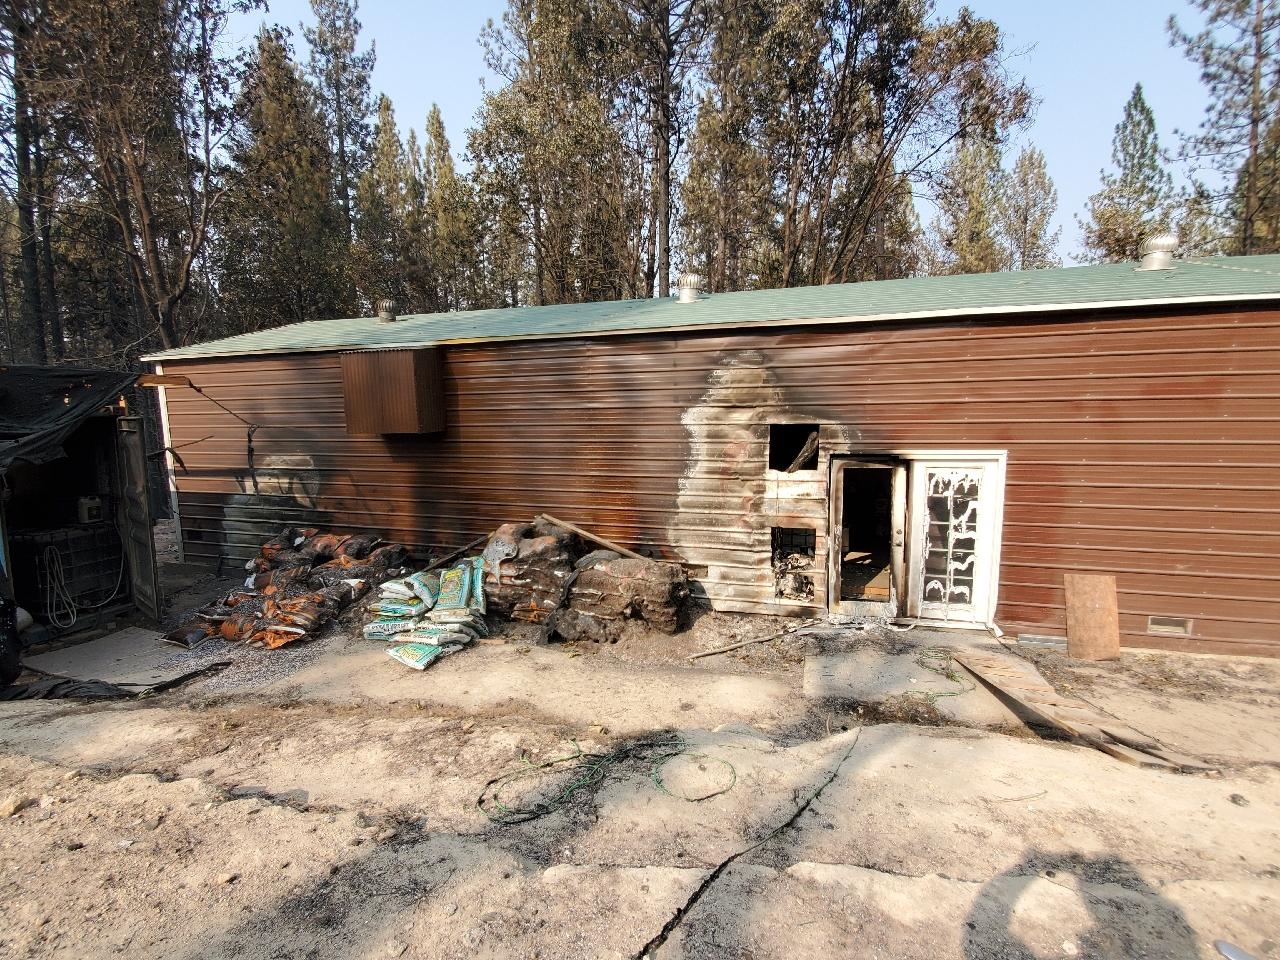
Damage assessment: major